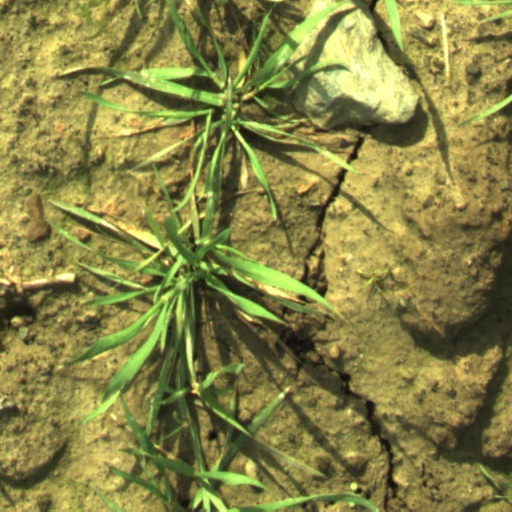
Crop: wheat